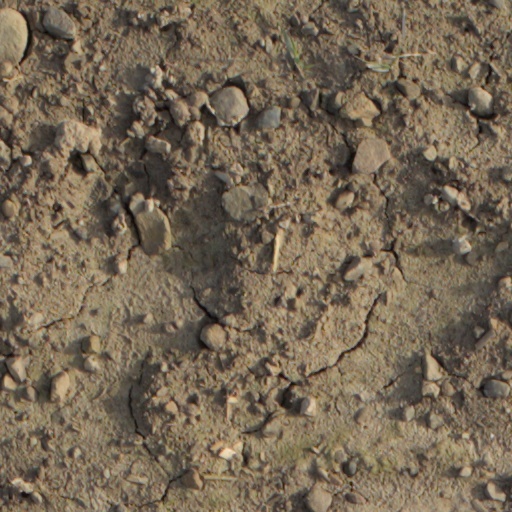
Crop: wheat